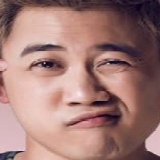
ca sĩ Don Nguyễn